The Glass Key (1942 film)

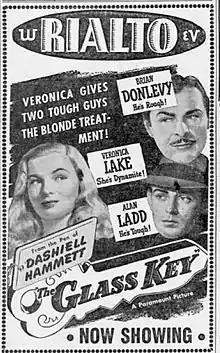

Dashiell Hammett's "The Glass Key" had been filmed by Paramount in 1935 as a vehicle for George Raft. They still retained the film rights in 1941, when Alan Ladd impressed Paramount executives while shooting "This Gun for Hire". Even before the film was released, head of production Buddy de Sylva announced the studio would star Ladd in his own film as a follow-up. Hammett's reputation had become extremely strong again in Hollywood following the success of the 1941 smash hit version of his novel "The Maltese Falcon" starring Humphrey Bogart and Mary Astor, and Paramount decided on a new version of "The Glass Key"; De Sylva said the studio wanted a "sure-fire narrative to help him [Ladd] on his way".